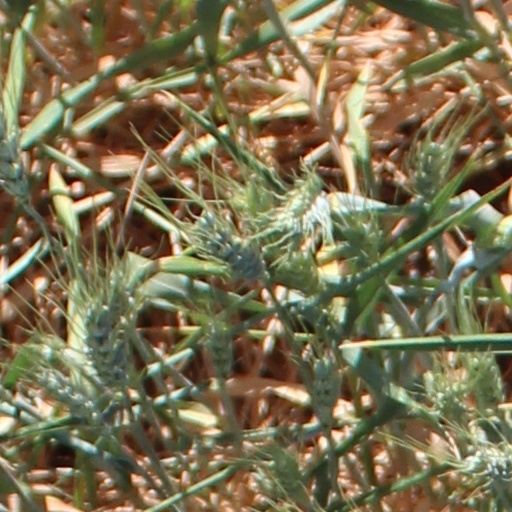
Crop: wheat